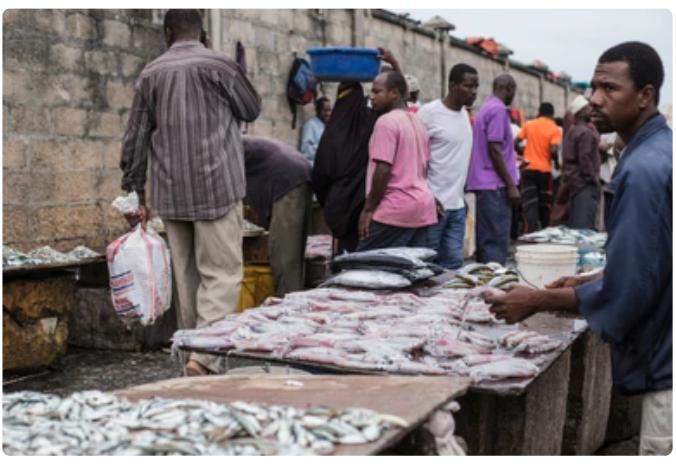
Kwenye mazingira ya sokoni wanaume kwa wanawake waliovalia mavazi ya aina tofauti ya rangi, wamekuja kununua samaki kwa ajili ya kuuza, huku wengine wakitumia kama chakula, kukaranga na kuwapika.